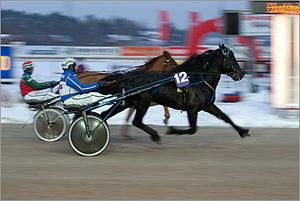
Un trotteur est un cheval élevé pour disputer des courses au trot. Il existe plusieurs races de trotteurs dans le monde, chacune ayant des caractéristiques et une histoire propres, résultat du développement des courses de trot dans le pays dont elle est originaire.